Filipino cuisine

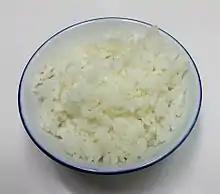
Rice is a staple food in Filipino cuisine

"Merienda" is taken from the Spanish, and is a light meal or snack especially in the afternoon, similar to the concept of afternoon tea. If the meal is taken close to dinner, it is called "merienda cena", and may be served instead of dinner.